Joseph Vallot

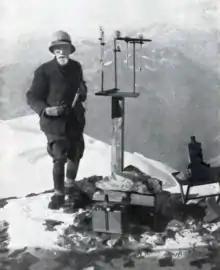
Joseph Vallot in 1920 on his final visit to the observatory he built.

From 1905 onwards, with his health deteriorating from the many long stays at high altitudes, Joseph Vallot started to spend his winter months in Nice. The climate was more favourable for him there, though he was no less active. In Nice, he built a weather station to enable him to study the region's weather, and he also continued with his botanical interests. According to the website of the Alpine Museum in Chamonix, Vallot collected some 200,000 herbarium specimens which were donated to the Nice museum.